20th century road schemes in Bristol

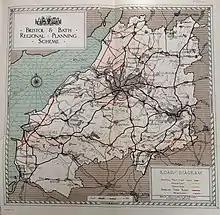
Bristol and Bath Regional Planning Scheme 1930

The inter-war period was one of rapid growth in Bristol, with 22,000 private homes and 12,000 council houses being built around the city. In addition, Bristol was at the focus of a number of through routes, with growing volumes of traffic concentrated into a highly constrained area in the city centre. To address this, in 1923 the city council set up a town planning committee chaired by B F Brueton, which developed into the Bristol and Bath and District Joint Regional Planning Committee. Brueton co-authored Sir Patrick Abercrombie's 'Bristol and Bath Regional Planning Study' of 1928, out of which the plan to ease Bristol's traffic congestion using concentric ring roads grew.